Beautiful Doom

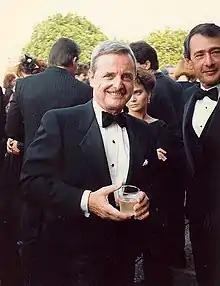
William Daniels made his last appearance as his character Dr. Craig Thomas died in the episode.

The episode was written by Jeannine Renshaw and directed by Stephen Cragg. The episode prominently features crossovers between Seattle, with Meredith Grey (Ellen Pompeo) at Seattle Grace, and Minnesota, where Cristina Yang (Sandra Oh) was practicing at the Mayo Clinic. These crossovers were depicted using split-screen sequences.